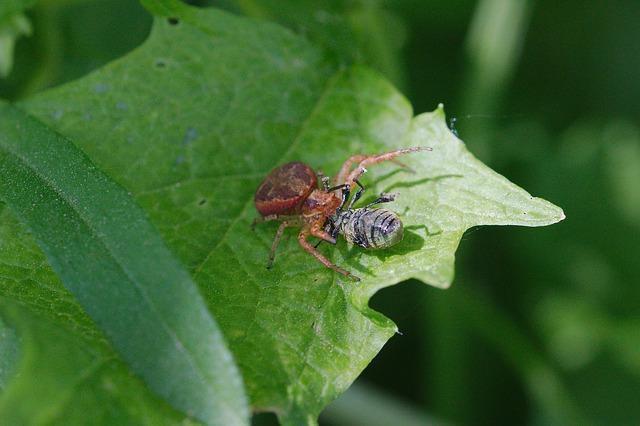
spider